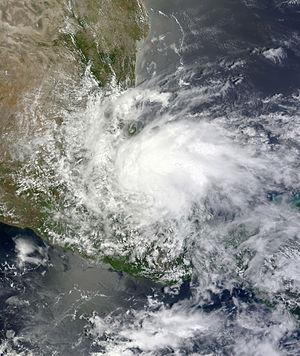
La saison 2013 des ouragans débute officiellement le 1ᵉʳ juin 2013 pour se terminer le 30 novembre 2013, selon la définition de l'Organisation météorologique mondiale. Le premier système dépressionnaire se développe le 5 juin, atteint la Big Bend Coast le 6 juin, et devient cyclone post-tropical le 7 juin depuis un front froid. Le premier ouragan, Humberto, n'a atteint ce niveau que le 11 septembre, soit l'un des plus tardifs premiers ouragans d'une saison cyclonique dans l'Atlantique nord. La saison, très moyenne en nombre de systèmes, ne compte qu'un seul autre ouragan et son énergie cumulative est particulièrement basse aux alentours de 33 alors que la moyenne constatée d'une saison entre 1981 et 2010 est de 104.